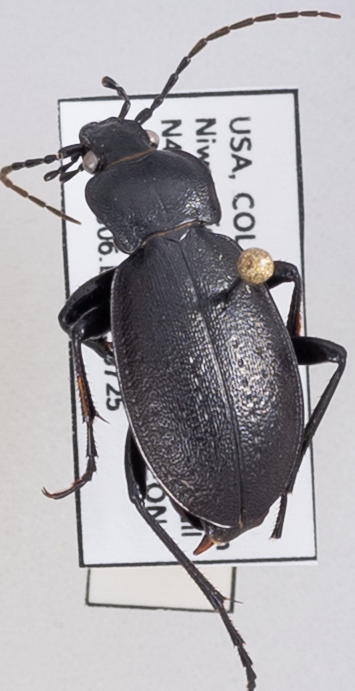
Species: Carabus taedatus
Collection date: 2023-07-25
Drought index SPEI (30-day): -0.38
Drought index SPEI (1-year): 0.304
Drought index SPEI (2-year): -0.03